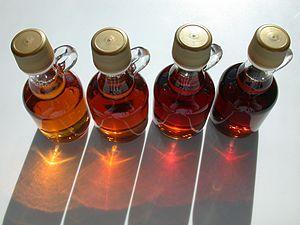
L'absorptivité molaire, également appelée coefficient d'extinction molaire ou coefficient d'absorption molaire, caractérise les capacités d'une solution à absorber la lumière. La loi de Beer-Lambert stipule qu'elle ne dépend pas de la concentration de la solution ni de l'épaisseur traversée par la lumière ; en revanche elle dépend de la nature du soluté et du solvant, de la longueur d'onde de la lumière incidente et de la température.
Le sirop d'érable est une solution naturellement sucrée, fabriquée à partir de l'eau d'érable recueillie au début du printemps et concentrée par ébullition. La qualité du sirop d'érable produit change à mesure que la saison avance, d'un sirop doré au goût délicat à un sirop très foncé au goût prononcé. Des études démontrent que ce changement de qualité est dû à la quantité de bactéries qui augmente au fil de la saison.